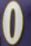
Number: 0